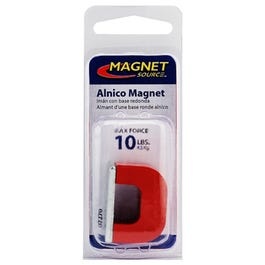
Alnico Horseshoe Magnet - 10-Lb. Pull
Versatile and powerful alnico horseshoe magnet have convenient mounting hole. 10 lb pull strength. Includes steel keeper to retain magnetic strength.
Brand: Various
Category: Hardware > Tools > Magnetic Sweepers